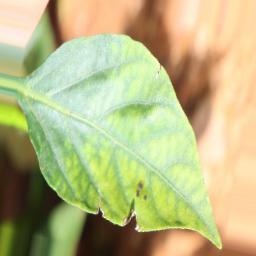
Label: nutritional